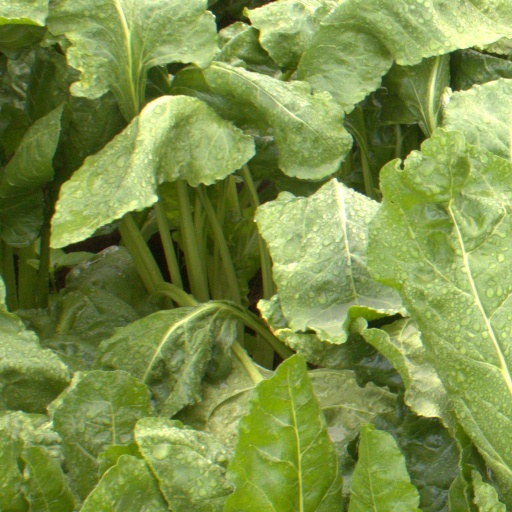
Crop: sugar beet